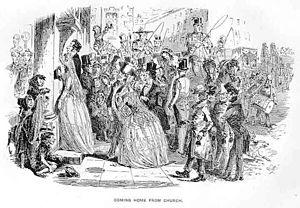
Dombey and Son, Retour de l'église après le mariage de Dombey et d'Edith (chapitre 31)
Dombey et Fils est un roman de Charles Dickens, publié à Londres en dix-neuf feuilletons d'octobre 1846 à avril 1848 par The Graphic Magazine, puis en un volume chez Bradbury and Evans en 1848. Le roman a d'abord paru sous son titre complet, Dealings with the Firm of Dombey and Son: Wholesale, Retail and for Exportation, puis abrégé en Dombey and Son. Il a été illustré, selon des indications très précises de Dickens, par le dessinateur Hablot Knight Browne.